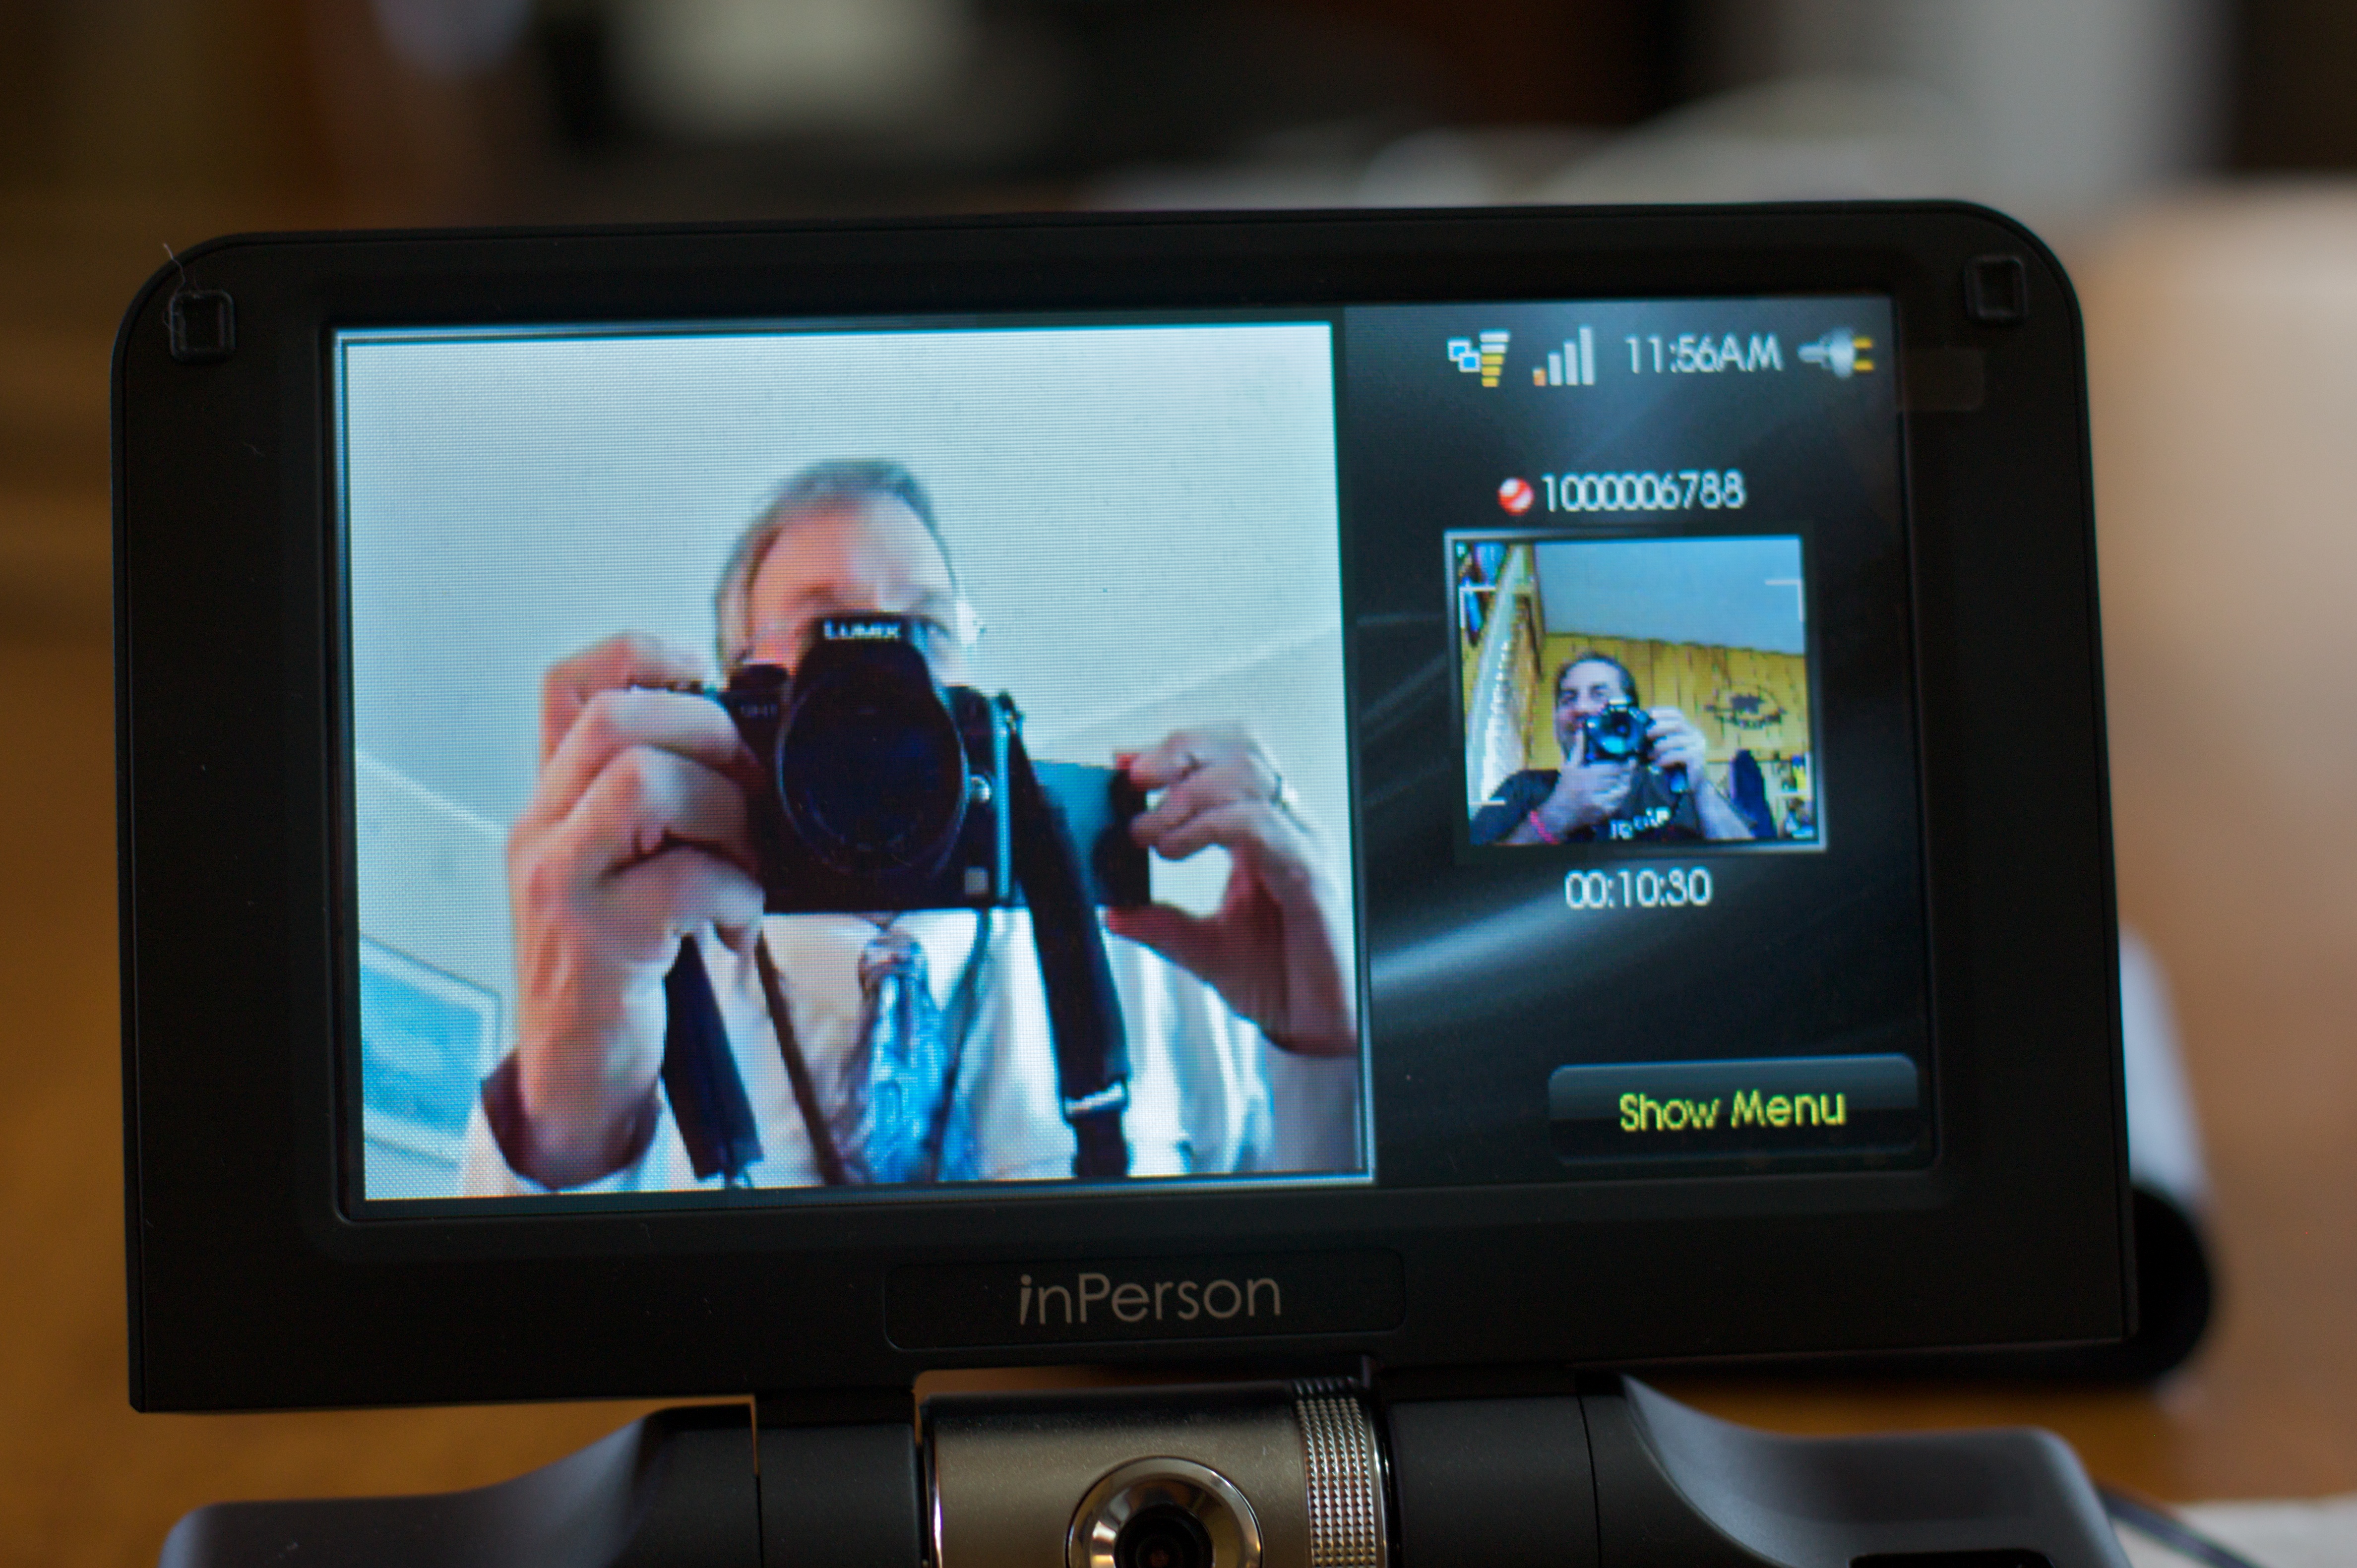
technology, gadget, television, electronics, image, multimedia, 2010365, screenshot, personal computer, computer monitor, electronic device, display device